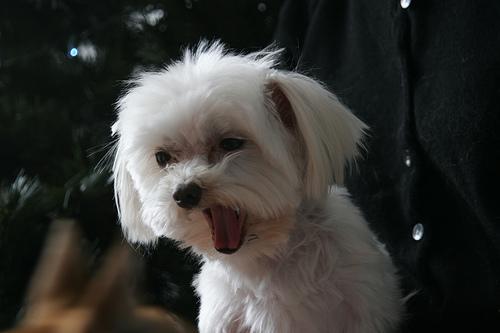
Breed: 249-n000101-Maltese_dog